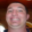
Label: man